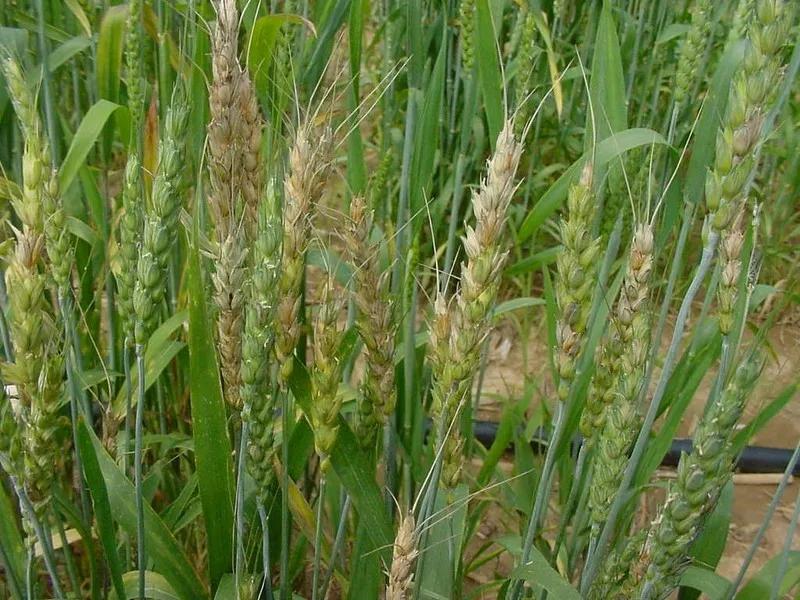
Plant: Wheat
Disease: wheat head scab